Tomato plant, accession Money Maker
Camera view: vertical (180 deg); turntable rotation: 90 degrees
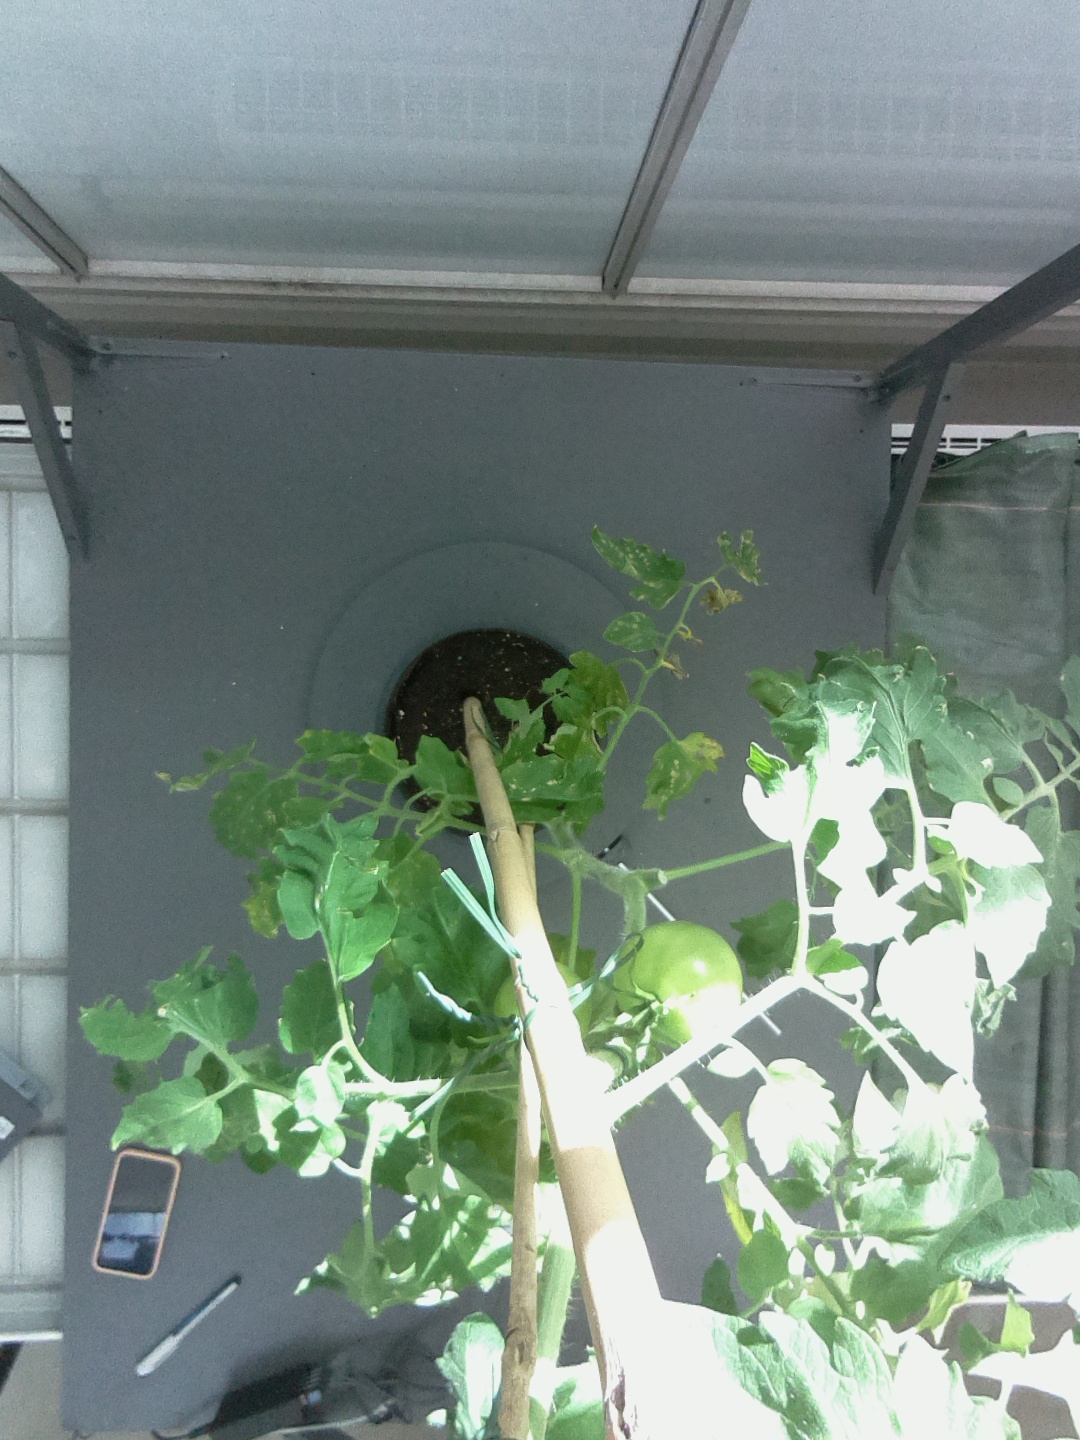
BBCH growth stage 74: 40%-50% of final fruit size